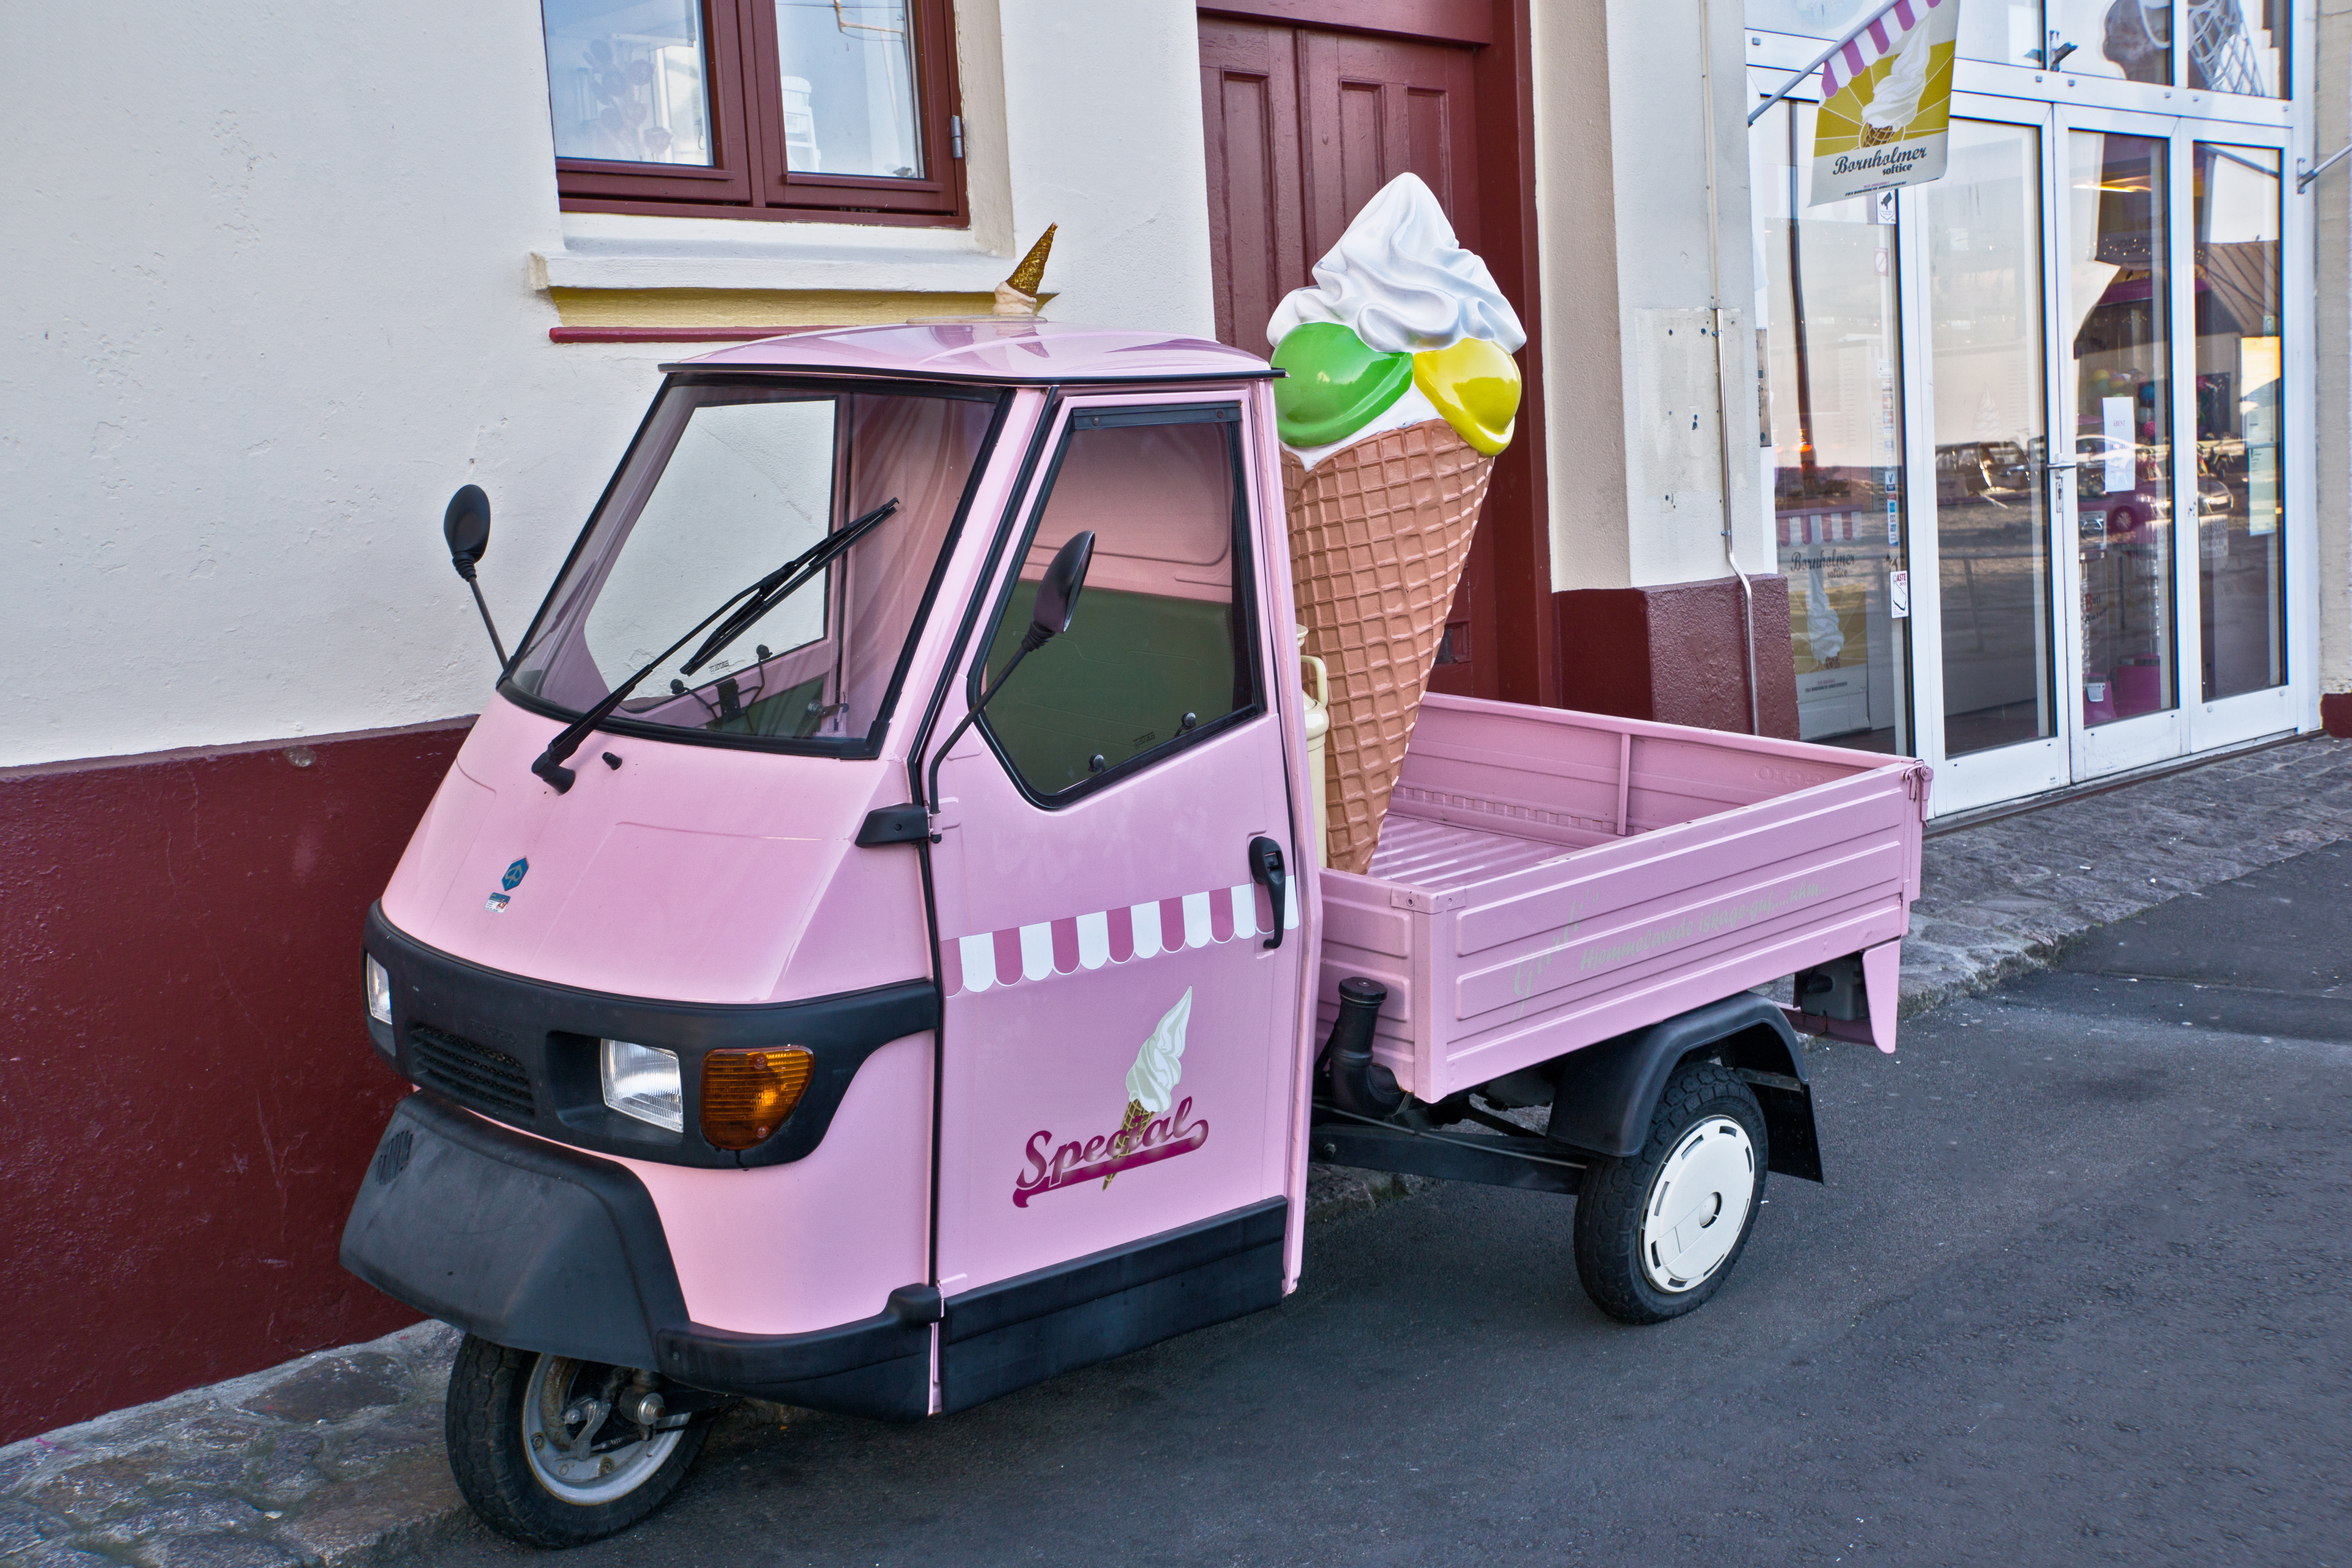
car, motor vehicle, vehicle, transport, mode of transport, scooter, light commercial vehicle, product, commercial vehicle